Crawford Market

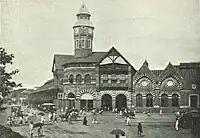
Crawford Market, c. 1905

Crawford Market (officially Mahatma Jyotiba Phule Mandai) is one of South Mumbai's most famous markets. The building was completed in 1869, and donated to the city by Cowasji Jehangir. Originally named after Arthur Crawford, the first Municipal Commissioner of the city, the market was later renamed to honour Indian social reformer Mahatma Jotirao Phule. The market is situated opposite the Mumbai Police headquarters, just north of Chhatrapati Shivaji Terminus railway station and west of the J.J. flyover at a busy intersection. It was the main wholesale market for fruits in Mumbai until March 1996, when the wholesale traders were relocated to Navi Mumbai.